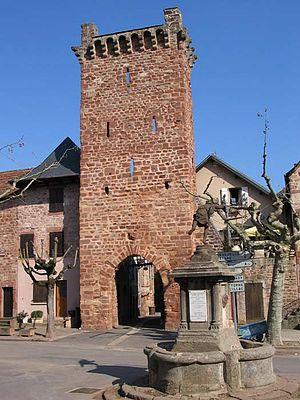
Clairvaux-d'Aveyron est une commune française située dans le département de l'Aveyron en région Occitanie. Son nom occitan est Claravals.